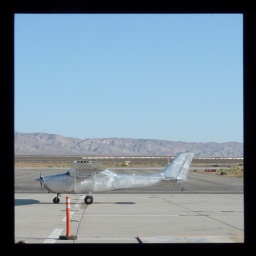
The view from a staff only door in Mojave Spaceport, the black frame isthe door- not added